The Triumph of Cleopatra

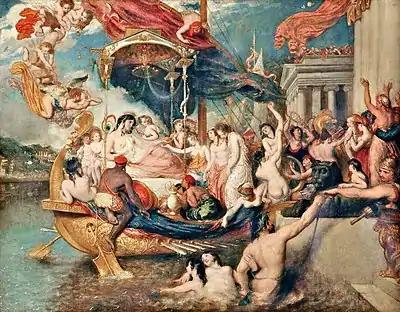
Bare-breasted woman on a boat, surrounded by naked and semi-naked people

The Triumph of Cleopatra, also known as Cleopatra's Arrival in Cilicia and The Arrival of Cleopatra in Cilicia, is an oil painting by English artist William Etty. It was first exhibited in 1821, and is now in the Lady Lever Art Gallery in Port Sunlight, Merseyside. During the 1810s Etty had become widely respected among staff and students at the Royal Academy of Arts, in particular for his use of colour and ability to paint realistic flesh tones. Despite having exhibited at every Summer Exhibition since 1811, he attracted little commercial or critical interest. In 1820, he exhibited "The Coral Finder", which showed nude figures on a gilded boat. This painting attracted the attention of Sir Francis Freeling, who commissioned a similar painting on a more ambitious scale.